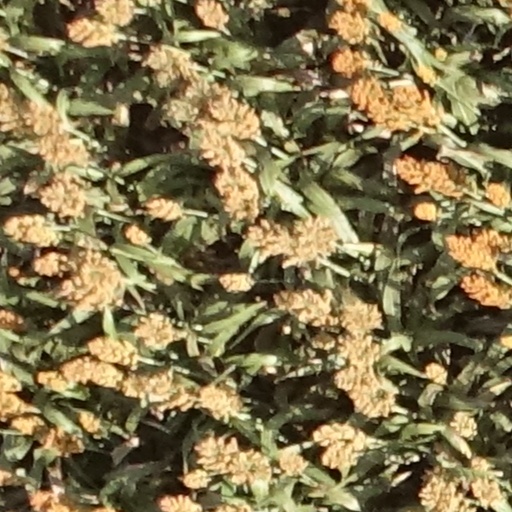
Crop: sorghum